Brothertoft

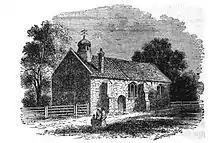
Brothertoft chapel c 1843

The church, which is dedicated to St Gilbert of Sempringham, was a part of the chapelry of Kirton around 1837 and was owned by the lord of the manor, it being at that time a chapel of ease.